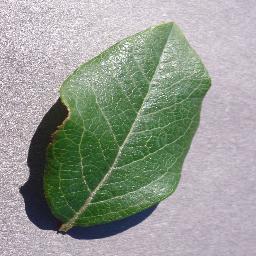
Label: Blueberry___healthy